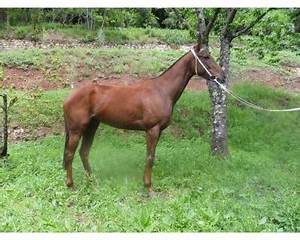
Label: horse